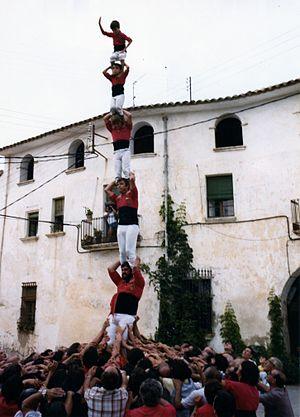
Une pyramide humaine est une cascade consistant à constituer, avec l'aide de plusieurs personnes s'empilant ou se grimpant les unes sur les autres, une formation verticale spectaculaire typique des arts du cirque.